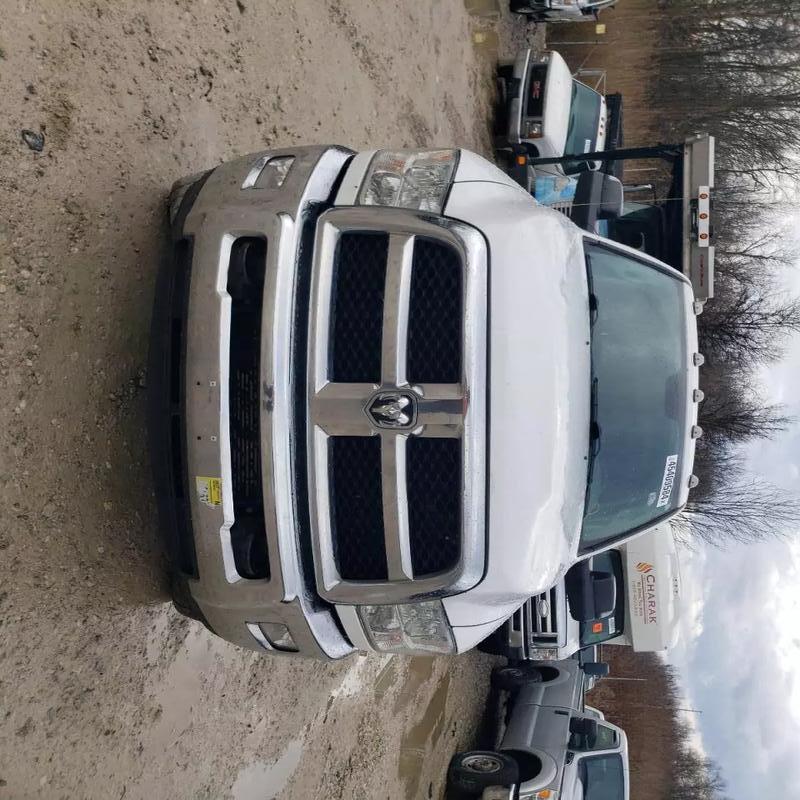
Aucun dommage détecté.
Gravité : aucun